Elizabeth Fee

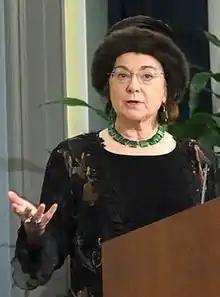
Photograph of Dr Elizabeth Fee speaking during her tenure as the Chief Historian at the National Library of Medicine.

Elizabeth Fee (December 11, 1946 – October 17, 2018), also known as Liz Fee, was a historian of science, medicine and health. She was the Chief of the United States National Library of Medicine History of Medicine Division.